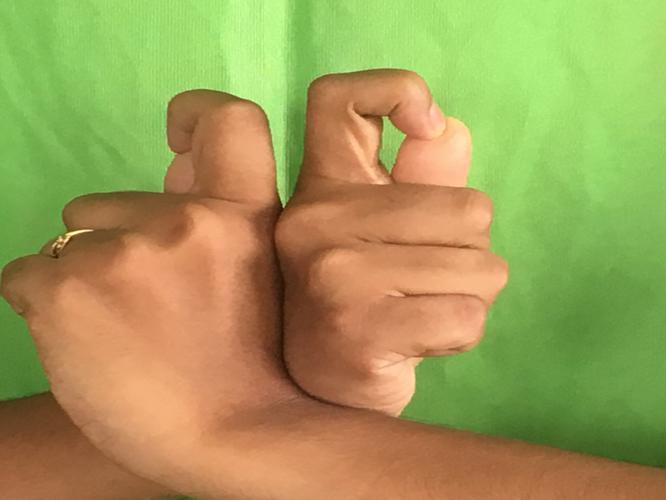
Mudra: Berunda
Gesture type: double_hand